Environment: real
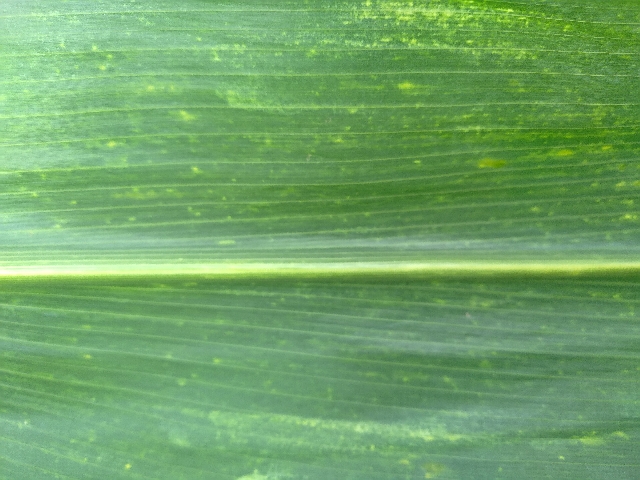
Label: lethal_necrosis